Friederike Kempter

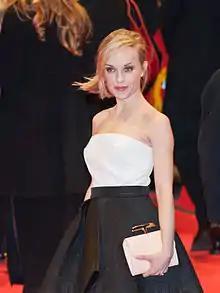
Kempter, at the opening of the 64th Berlin International Film Festival

Friederike Kempter (born 23 August 1979) is a German actress. Her acting credits include films like "Pandorum" and "A Coffee in Berlin" as well as television shows like "Ladykracher" and "Hauptstadtrevier". She has played Police Kommissar "Nadeshda Krusenstern" in the Thiel and Boerne Tatort episodes since 2002.